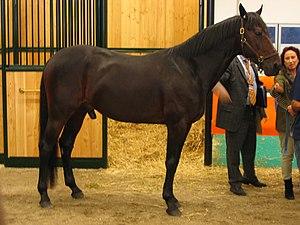
Le Trotteur italien est la race de chevaux de course italienne utilisée pour les courses de trot attelées et montées. Figurant parmi les trotteurs les plus rapides du monde, elle compte de nombreux champions, dont Varenne.
Les races chevalines d'Italie forment l'ensemble des races de chevaux natives du territoire italien, qu'elles soient d'origine autochtone ou importées et élevées sur le sol italien. Elles sont catégorisées en trois types : les chevaux de selle ou chevaux légers, les chevaux de trait ou chevaux lourds, et les poneys, définis par une taille au garrot ne dépassant pas 1,47 m au garrot.
Varenne est un cheval de course bai, né le 19 mai 1995 à Copparo en Italie.